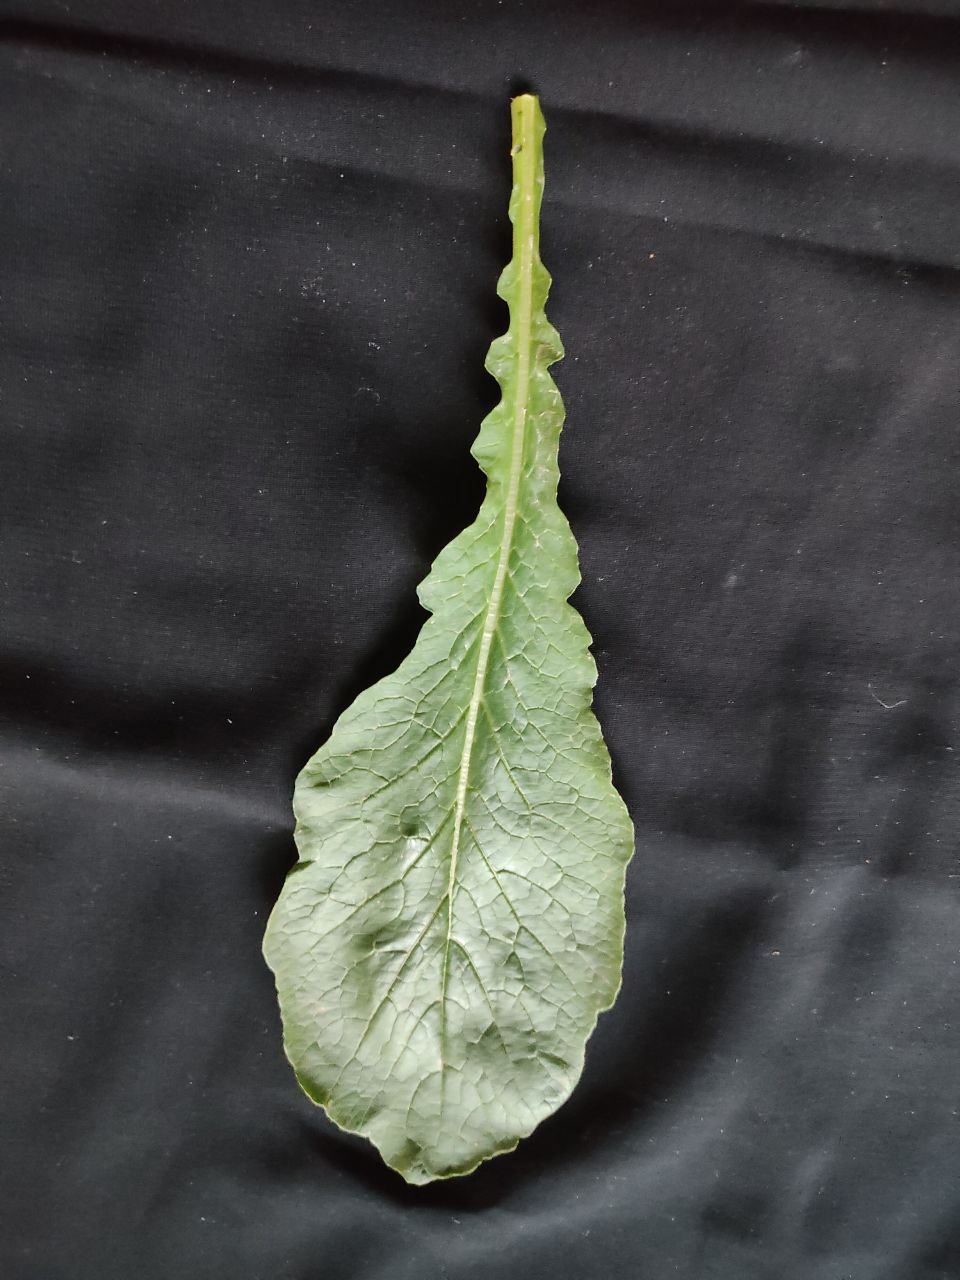
Label: Fresh leaf